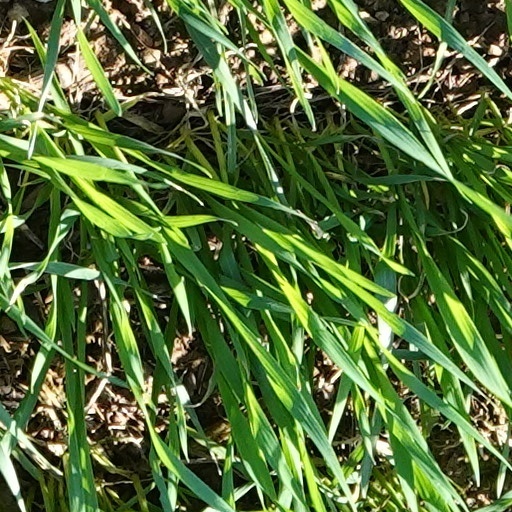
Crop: wheat